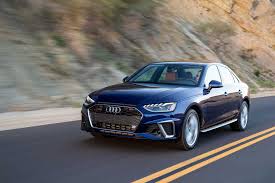
Label: noambulance